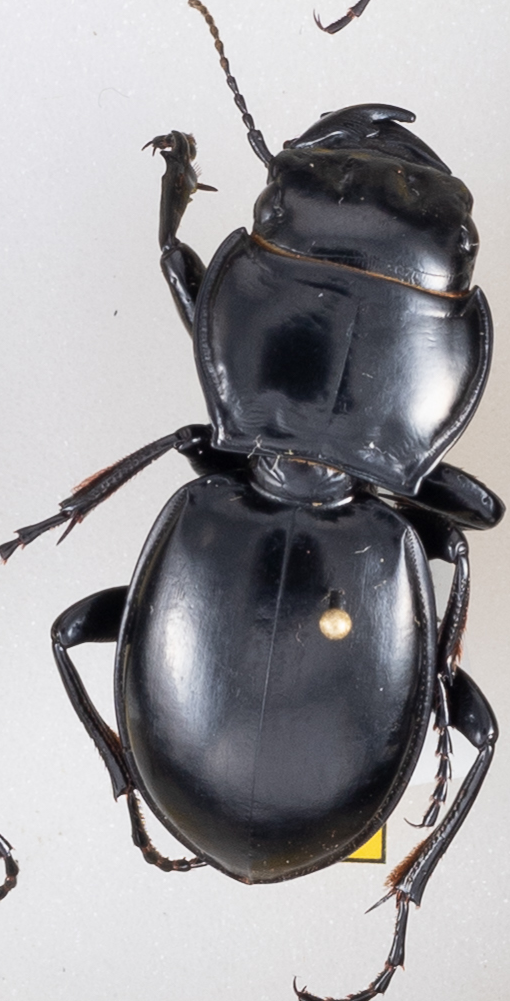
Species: Pasimachus californicus
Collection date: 2019-07-10
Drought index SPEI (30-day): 0.262
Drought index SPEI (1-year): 2.09
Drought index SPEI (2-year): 1.69